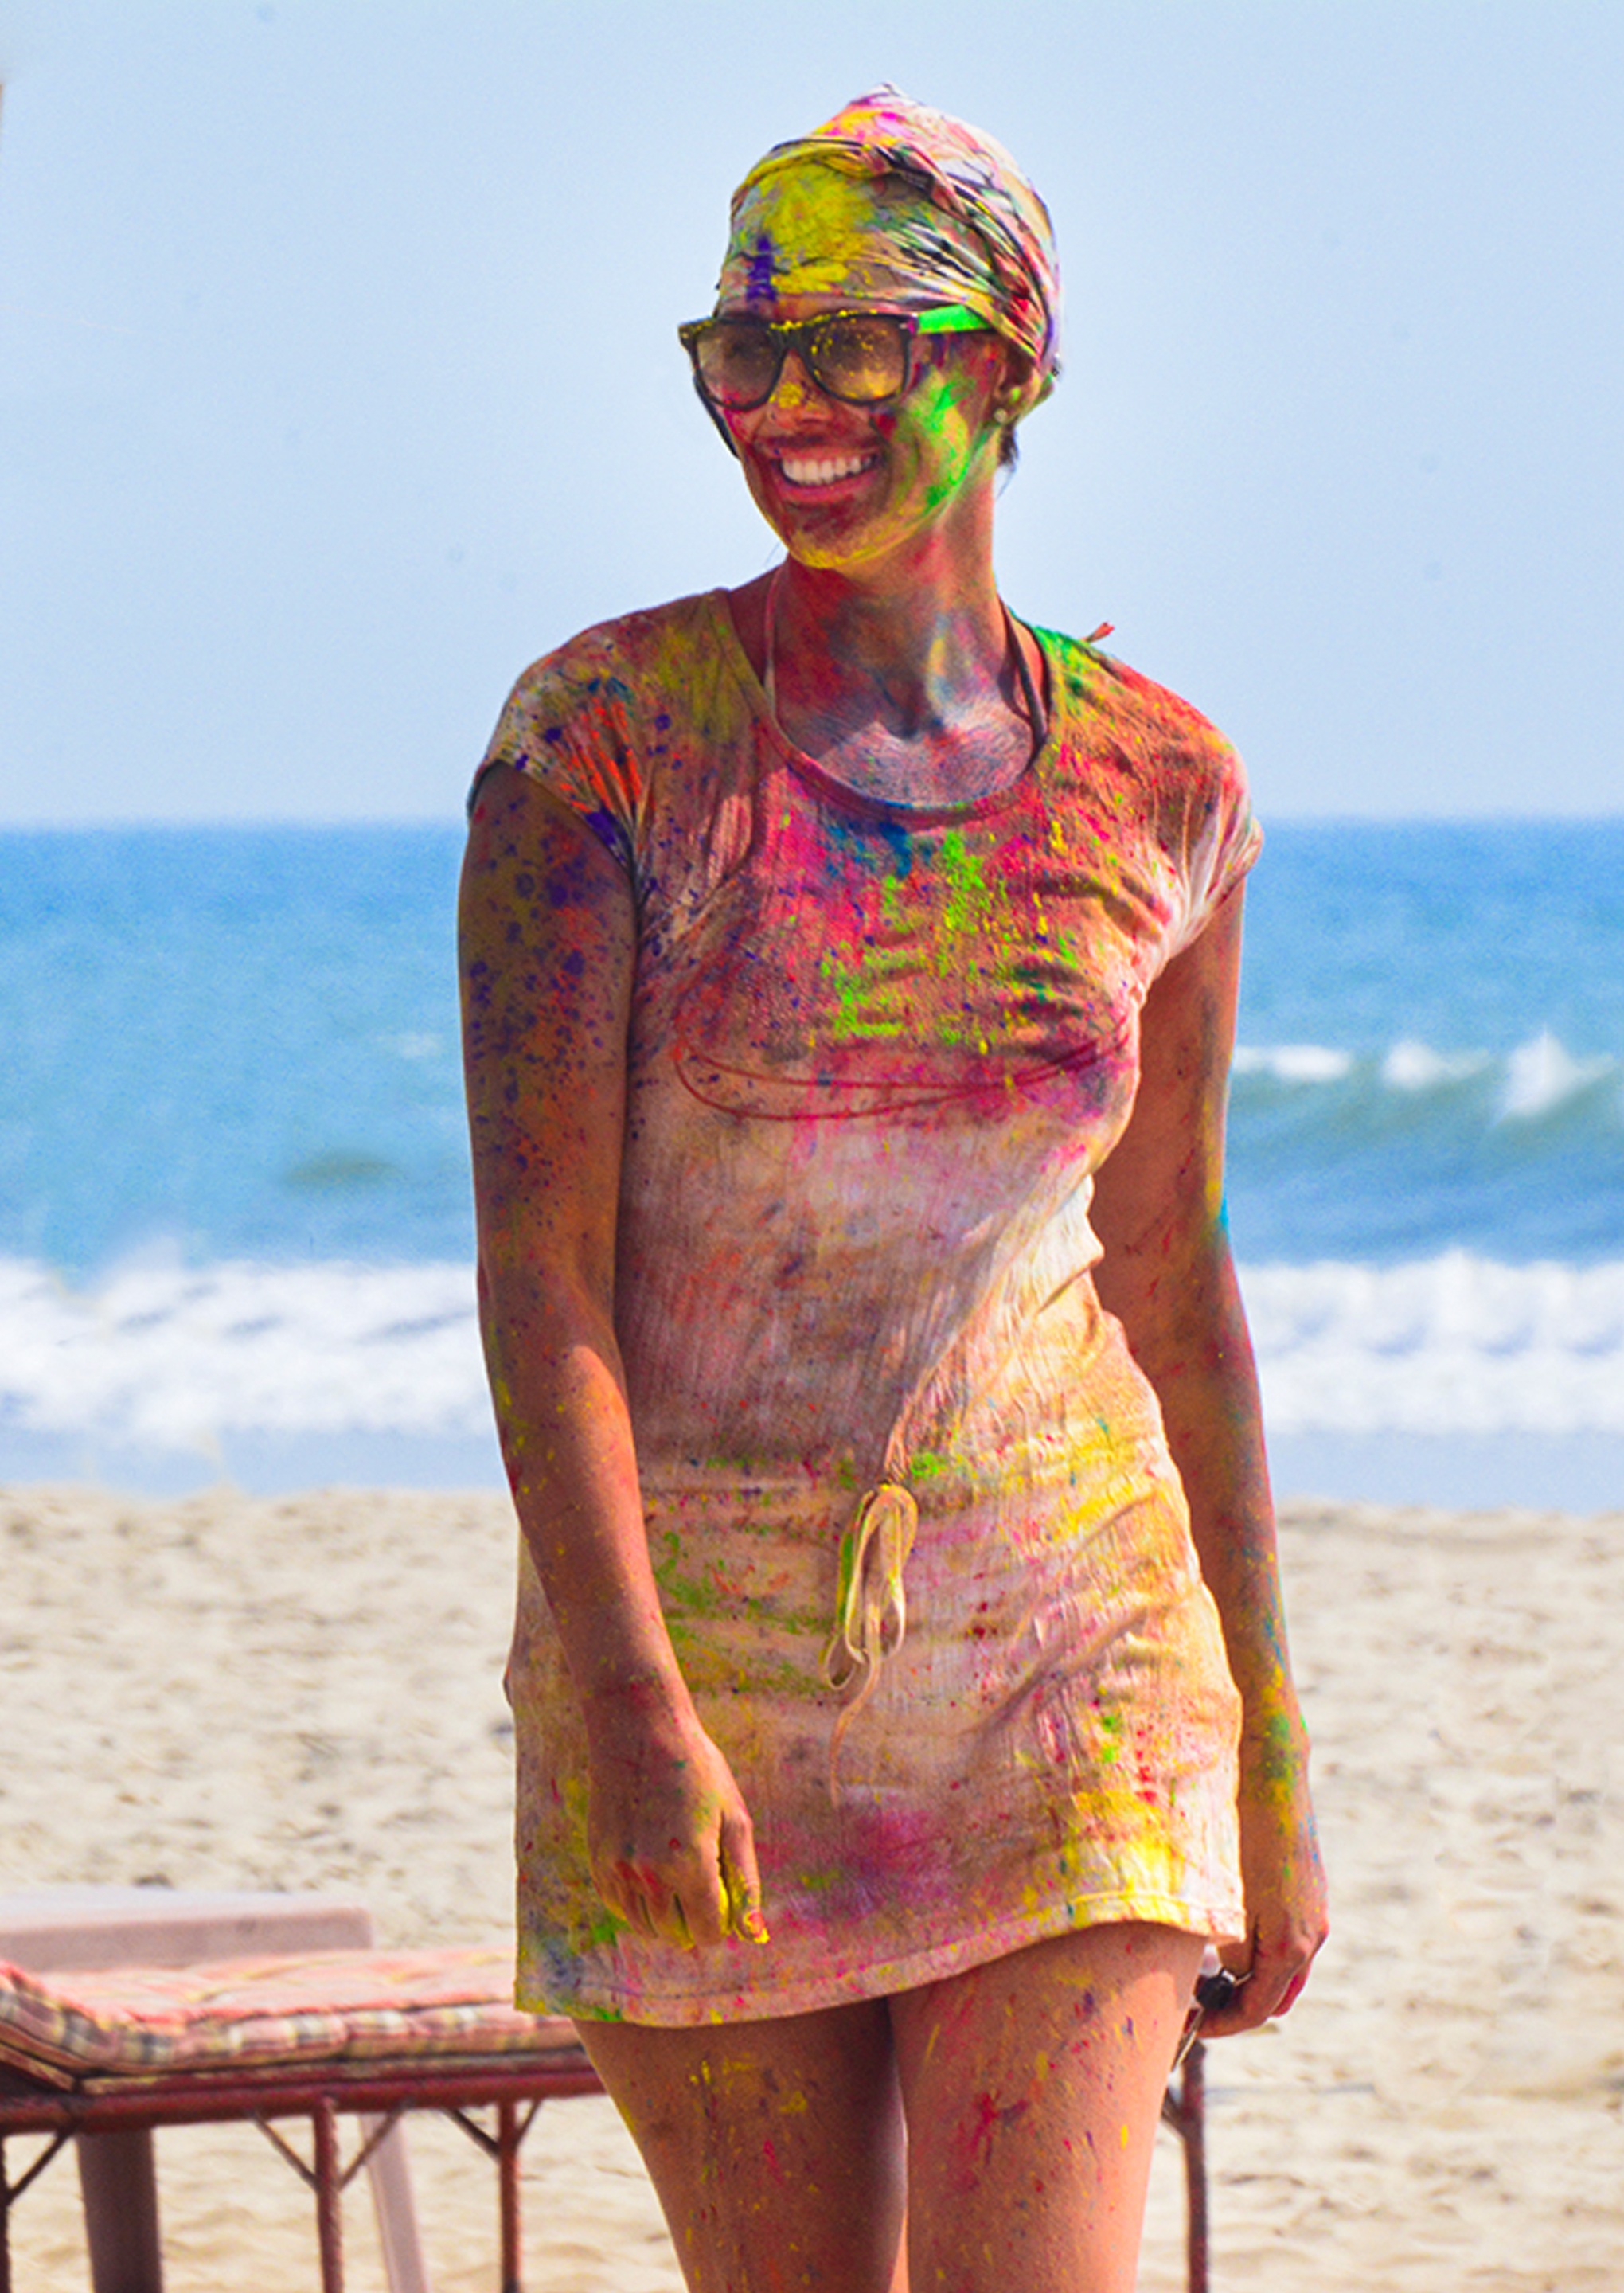
beach, sea, water, sand, ocean, people, sky, girl, woman, summer, vacation, travel, female, young, relax, color, holiday, freedom, clothing, happy, happiness, beauty, attractive, woman beach, woman on beach